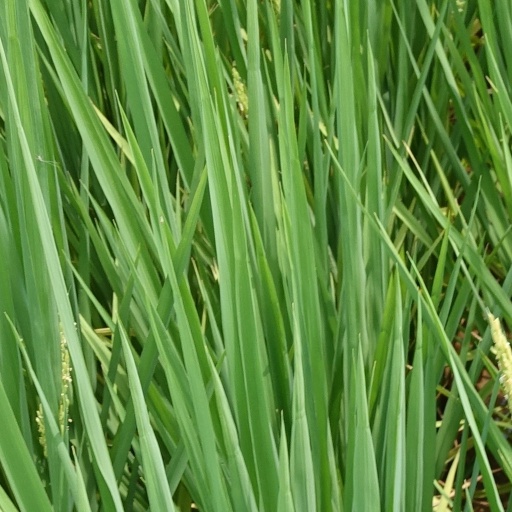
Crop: rice